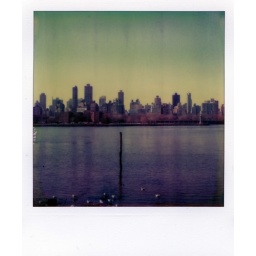
a pole in the water